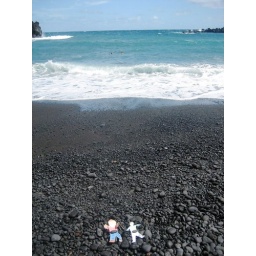
Flat Stanley & Flat Brandon at black sand beach in Maui